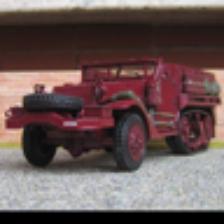
Label: NonHuman